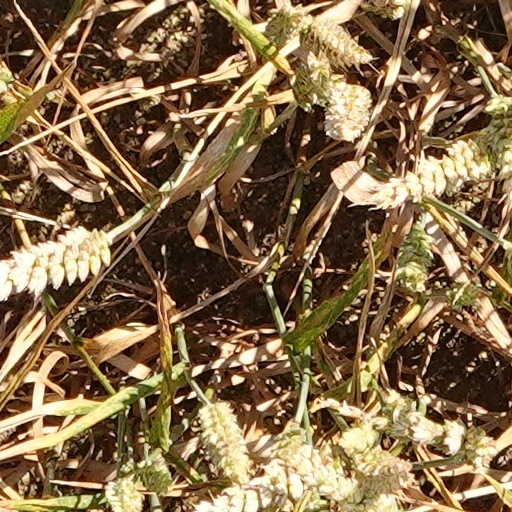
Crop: wheat